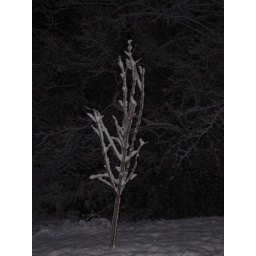
red maple sapling planted in the back yard, against a background of pre-existing trees